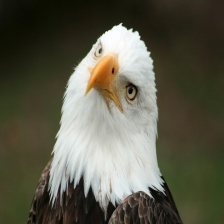
Species: BALD EAGLE
Scientific name: HALIAEETUS LEUCOCEPHALUS